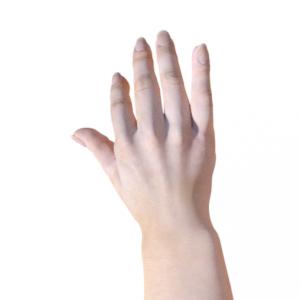
Label: paper